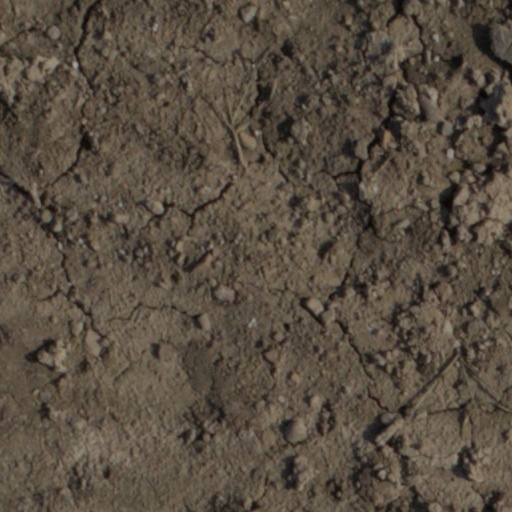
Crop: wheat